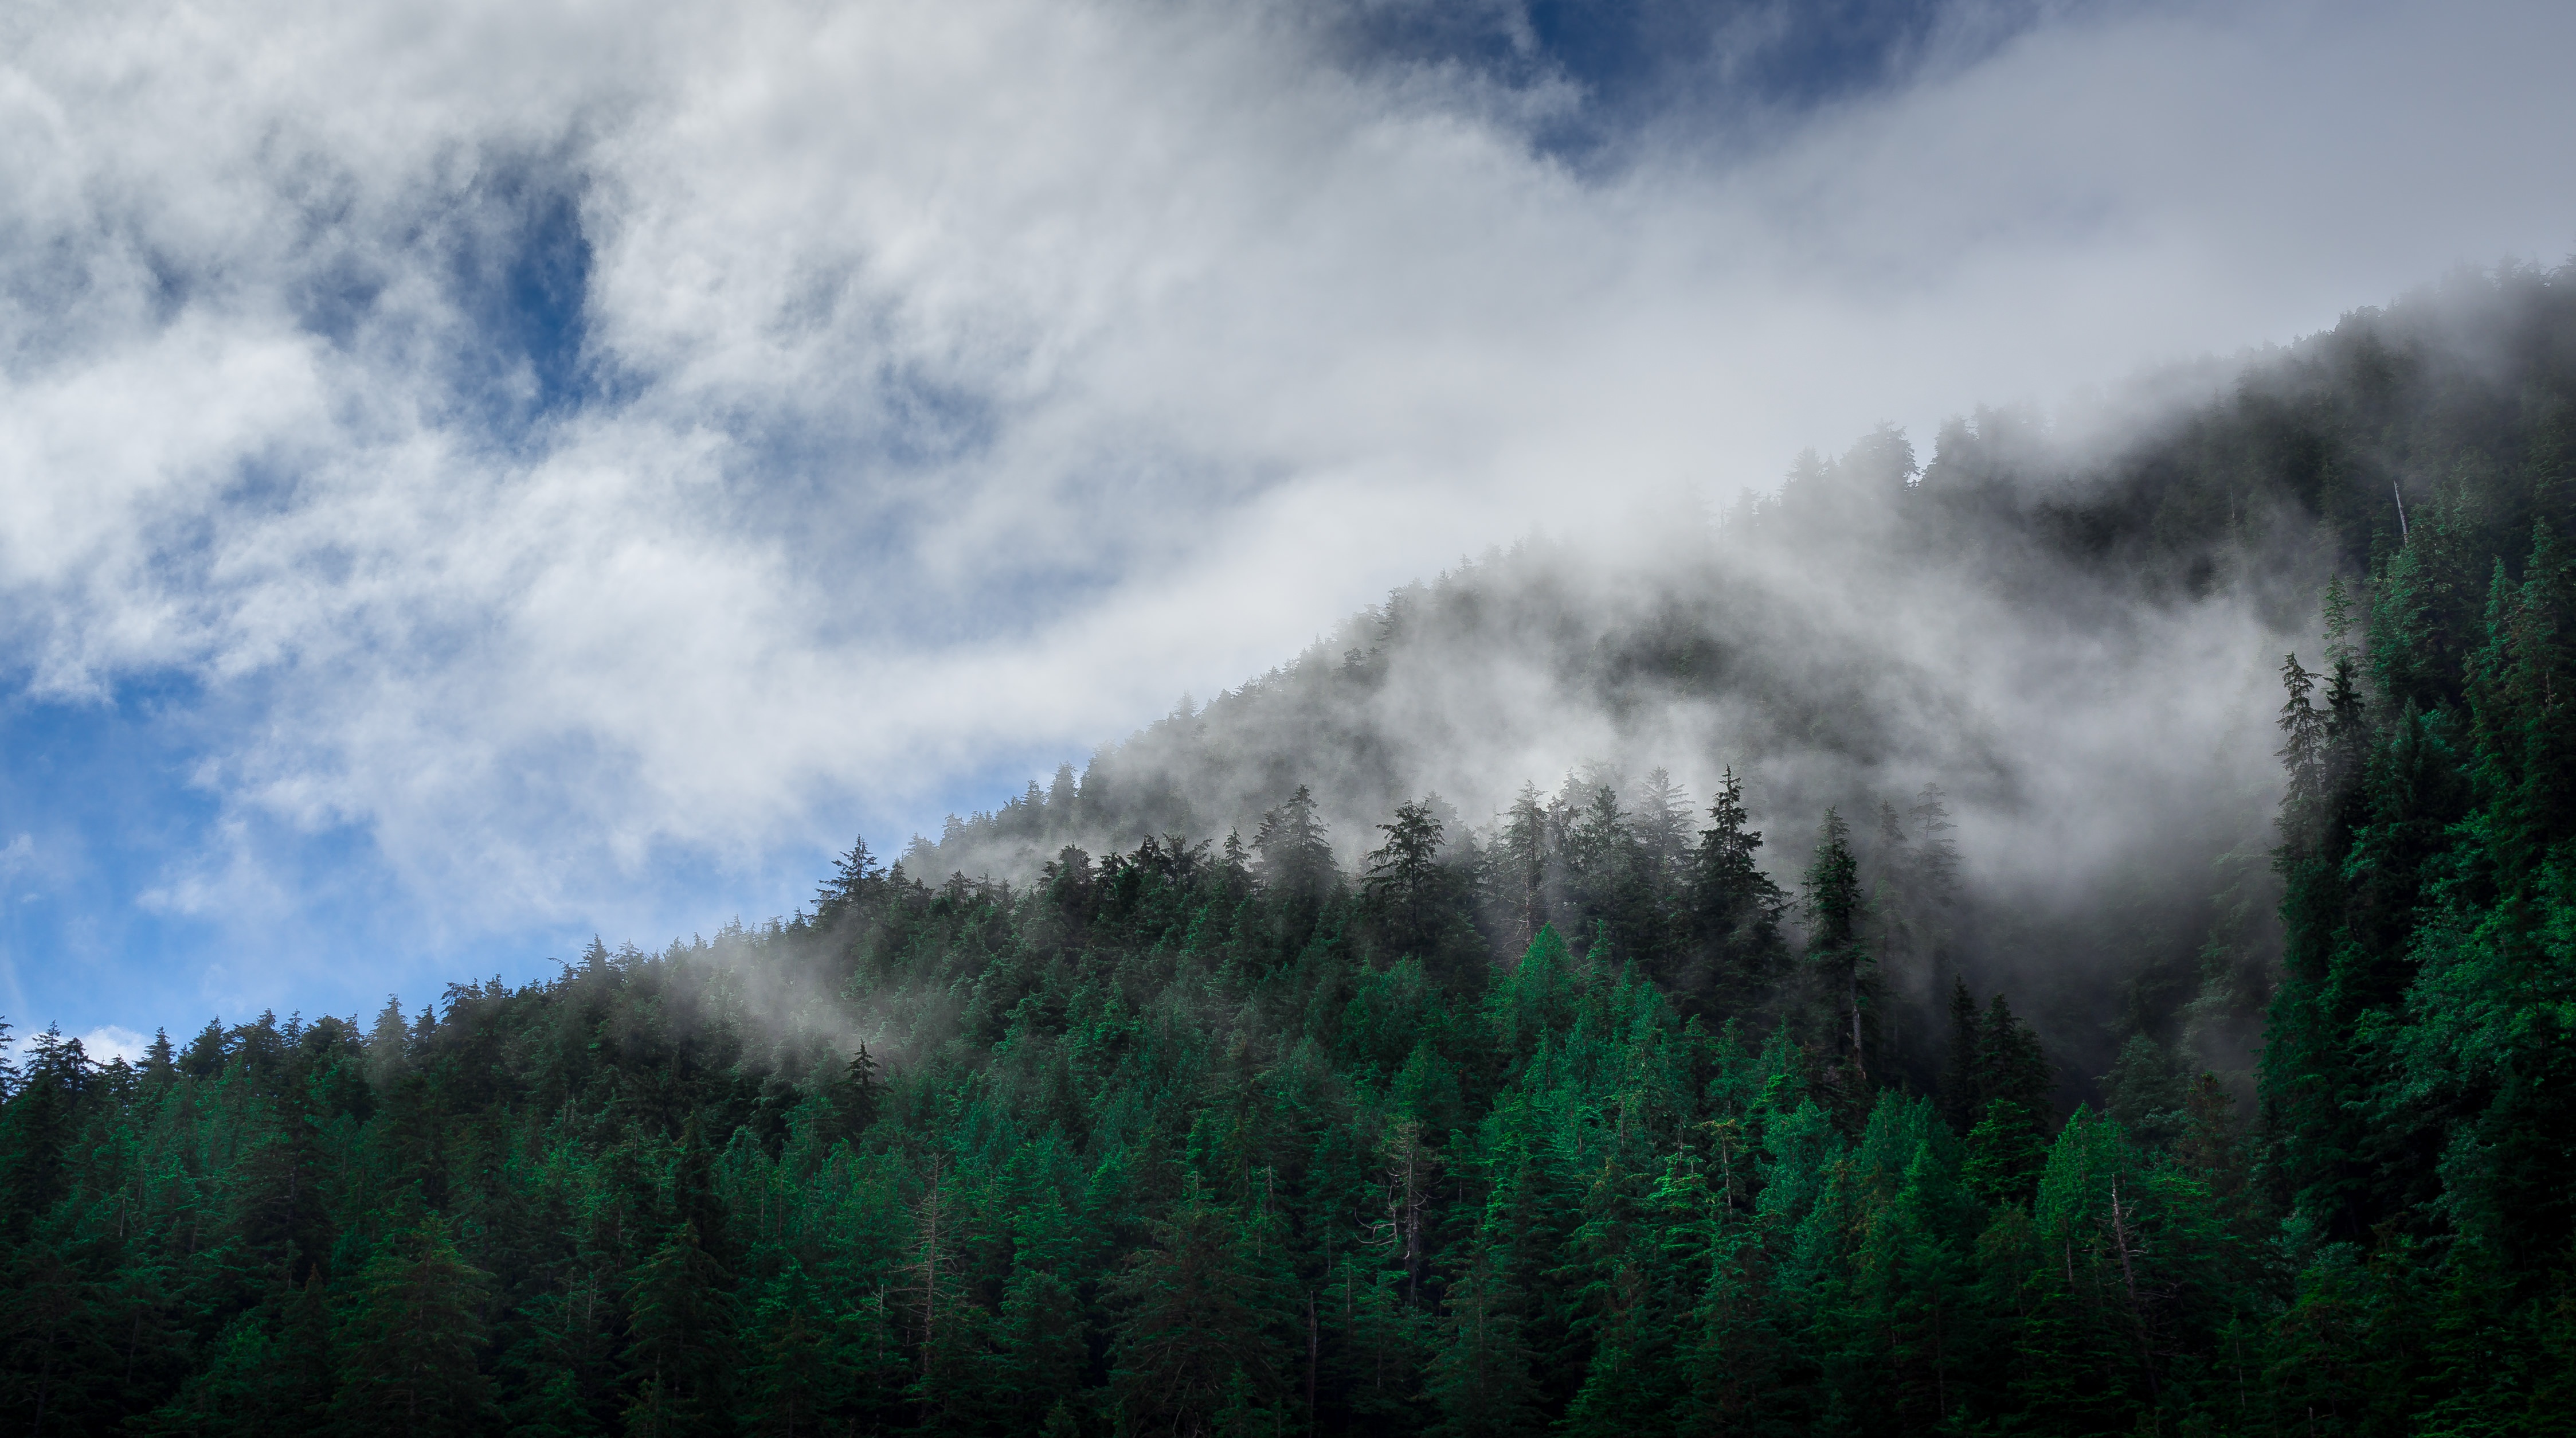
landscape, tree, nature, forest, grass, wilderness, mountain, cloud, plant, sky, fog, mist, meadow, sunlight, morning, hill, mountain range, green, weather, haze, trees, woods, clouds, conifers, habitat, pine trees, meteorological phenomenon, fir trees, natural environment, geographical feature, atmospheric phenomenon, woody plant, mountainous landforms